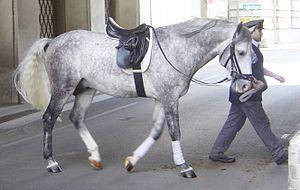
Le lipizzan est une race de chevaux originaire de Slovénie, culturellement liée à l'École espagnole de Vienne en Autriche. Cette célèbre école, qui tire par ailleurs son nom des chevaux espagnols qui furent à l'origine de la race lipizzane, n'utilise en effet que des lipizzans. L'élevage du lipizzan remonte au XVIᵉ siècle, lorsque la famille impériale des Habsbourg décide de fonder un nouveau haras dans la localité slovène de Lipica dans la région vallonnée du Kras qui appartenait à l'époque à l'Empire autrichien. La race des lipizzans est menacée de disparition lors de la Seconde Guerre mondiale, mais l'intervention du général américain George S. Patton permet de sauver 250 chevaux, assurant la préservation de cette race à la longue histoire.